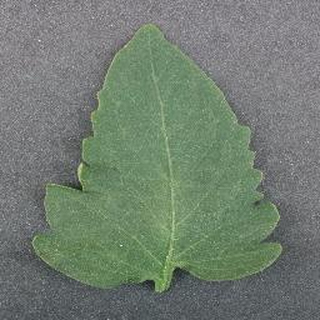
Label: healthy_tomato